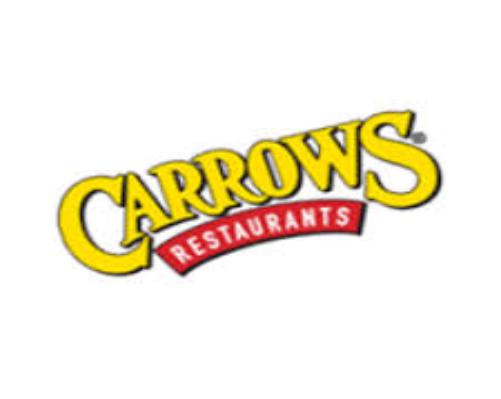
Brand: Carrows
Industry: Food